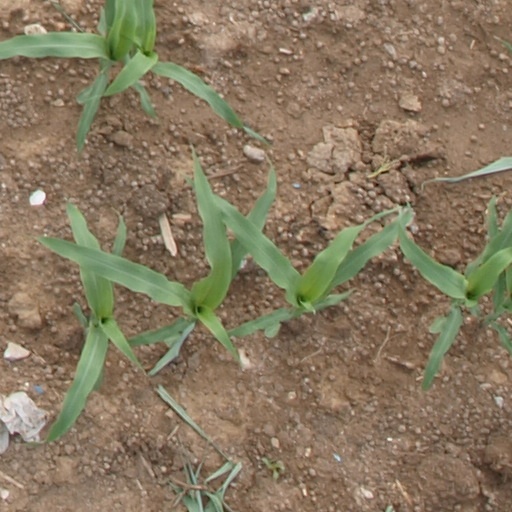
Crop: maize; corn